Mount Everest

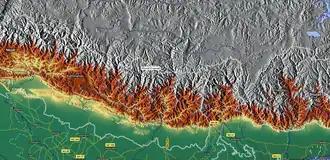
Mount Everest relief map

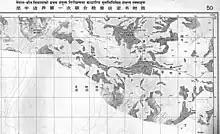
Published by the Survey of Nepal, this is Map 50 of the 57 map set at 1:50,000 scale "attached to the main text on the First Joint Inspection Survey, 1979–80, Nepal-China border." At the top centre, a boundary line, identified as separating "China" and "Nepal", passes through the summit contour. The boundary here and for much of the China–Nepal border follows the main Himalayan watershed divide.

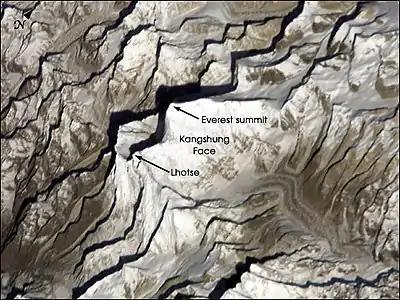
Kangshung Face (the east face) as seen from orbit

In 1802, the British began the Great Trigonometrical Survey of India to fix, among other things, the locations, heights, and names of the world's highest mountains. Starting in southern India, the survey teams moved northward using giant theodolites, each weighing and requiring 12 men to carry, to measure heights as accurately as possible. They reached the Himalayan foothills by the 1830s, but Nepal was unwilling to allow the British to enter the country due to suspicions of their intentions. Several requests by the surveyors to enter Nepal were denied.